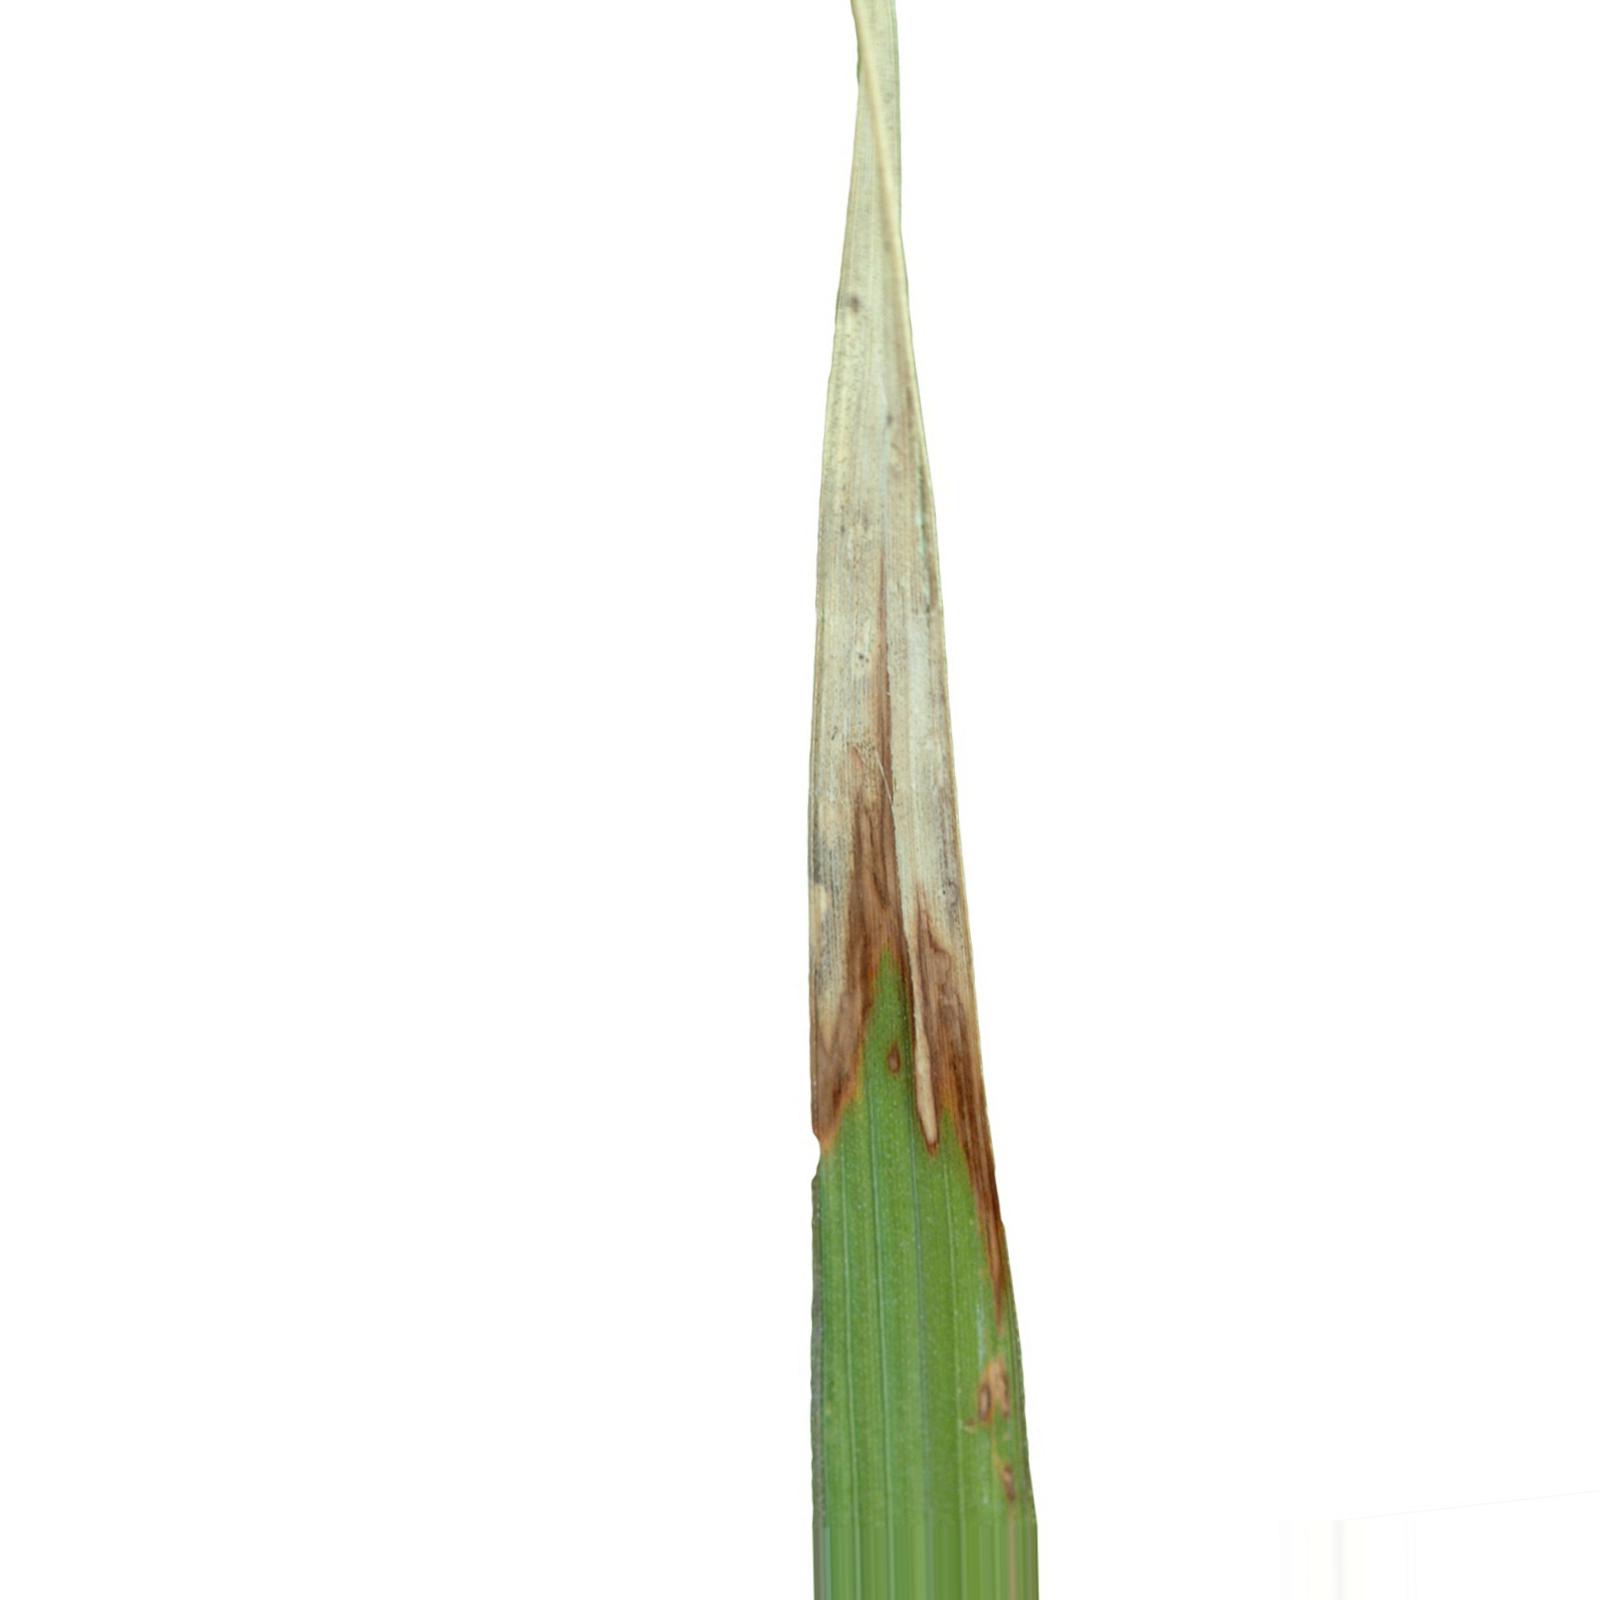
Nhãn: Bệnh Cháy lá ( Leaf scald )